Meri Toppelius

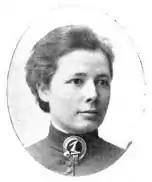
Meri Toppelius

Meri Toppelius (9 July 1863 – 1896) was a Finnish-born American educational theorist who was the first to introduce the sloyd system in the United States.